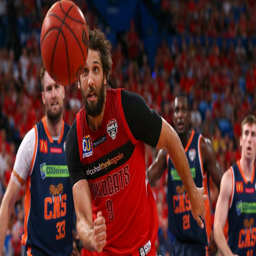
person chases down a loose ball against a city .